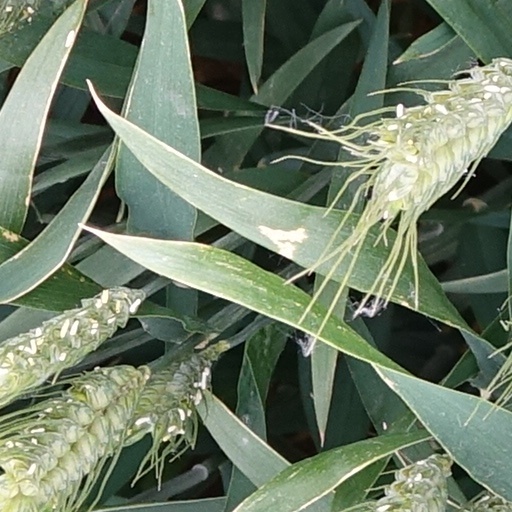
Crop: wheat